William Skinner (British Army officer)

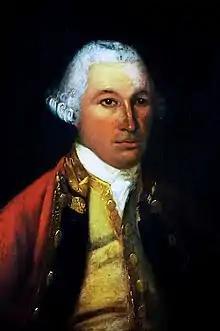
William Skinner, ca 1730

Lieutenant-General William Skinner (1700 – 25 December 1780) was Chief Royal Engineer of Great Britain from 1757 until his death in 1780. He is best known for his work on the fortifications of Menorca and Gibraltar although he considered his work on Fort George to be his "monument".